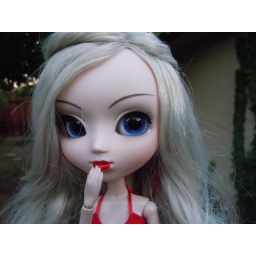
Lacey in her cute americas next top model dress (2)